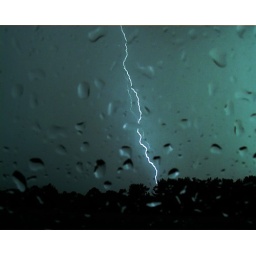
taken through my car window with my Canon Xm2 video camera.Approx 16:15 on 29/06/09 over Cannock Chase ( U.K )